Efik mythology

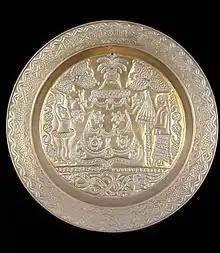
Brass plate depicting an Ekpe spirit

The Ekpe society plays a prominent role in Efik society. During the Pre-colonial era, Ekpe was the government of the day at Old Calabar. The society operates via a grading system. Some ekpe grades include Nyamkpe, Okuakama, Okpoho, Mboko and Mboko Mboko. As much as Ekpe acted as the preserver of law and order in Efik society, the society is also grounded in esoteric rituals. Ekpe is the Efik word for "Leopard" and is believed to be a mysterious being or spirit residing in the forest. According to Savage,"...despite the fact that Ekpe is a forest spirit, very often when Ekpe chiefs go to bring it from the forest to the village, town or shrine, they do so by means of a canoe. Thus this forest spirit is convened by water transport to land." It is also believed that only the initiates of the Ekpe society can see the Ekpe spirit. Several legends surround the founding of Ekpe. One legend as documented by Donald Simmons in 1958 states: